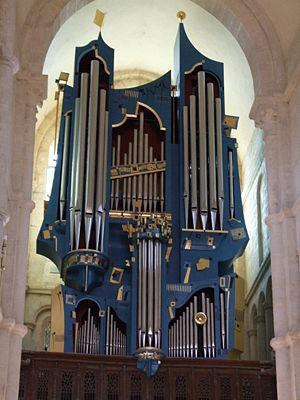
Basilique Saint-Andoche, Saulieu, Bourgogne, FRANCE
La basilique Saint-Andoche de Saulieu est une église de type roman située à Saulieu, dans le département de la Côte-d'Or. Elle a été construite à partir de la fin du XIᵉ siècle sur un plan clunisien.